Mining in Iran

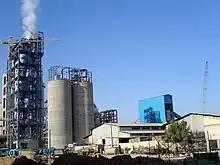
A cement factory in Khuzestan Province

In 2009, IMIDRO reported that 9 countries including Syria, Venezuela, Bolivia, Algeria, Lebanon, Ecuador, Iraq, Belarus and one of the Mid-Asian countries will have cement plants which will be constructed by Iranian engineers. Iran is the 8th cement producer in world and 2nd in the Middle East, after Turkey. In 2009 Iran produced some 65 million tons of cement per year and exported to 40 countries. There are 57 active production units in Iran as of 2010. As of 2010, 28 cement companies were listed on the Tehran Stock Exchange. Iran constitutes 1.8% of the world's cement production and 1.6% of the world's cement consumption. The main producers of cement are: